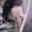
Label: mouse